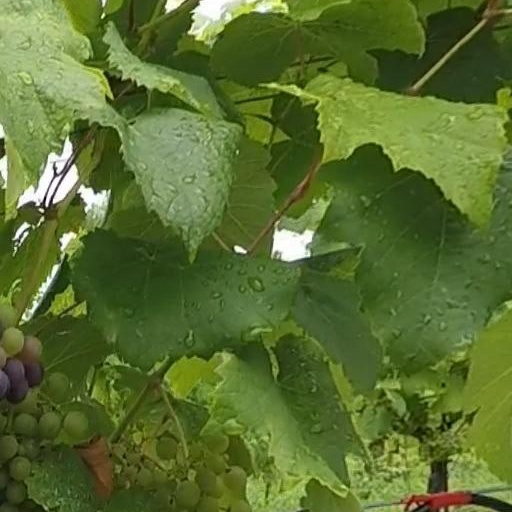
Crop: grape